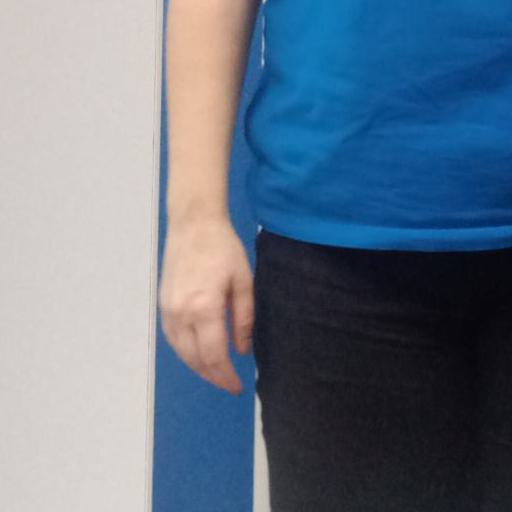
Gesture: no_gesture